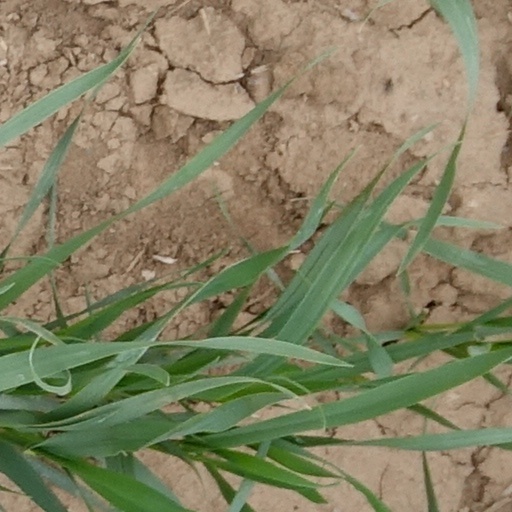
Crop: wheat